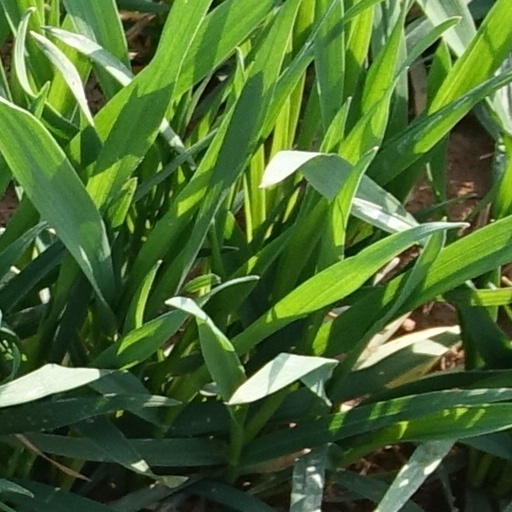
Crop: wheat